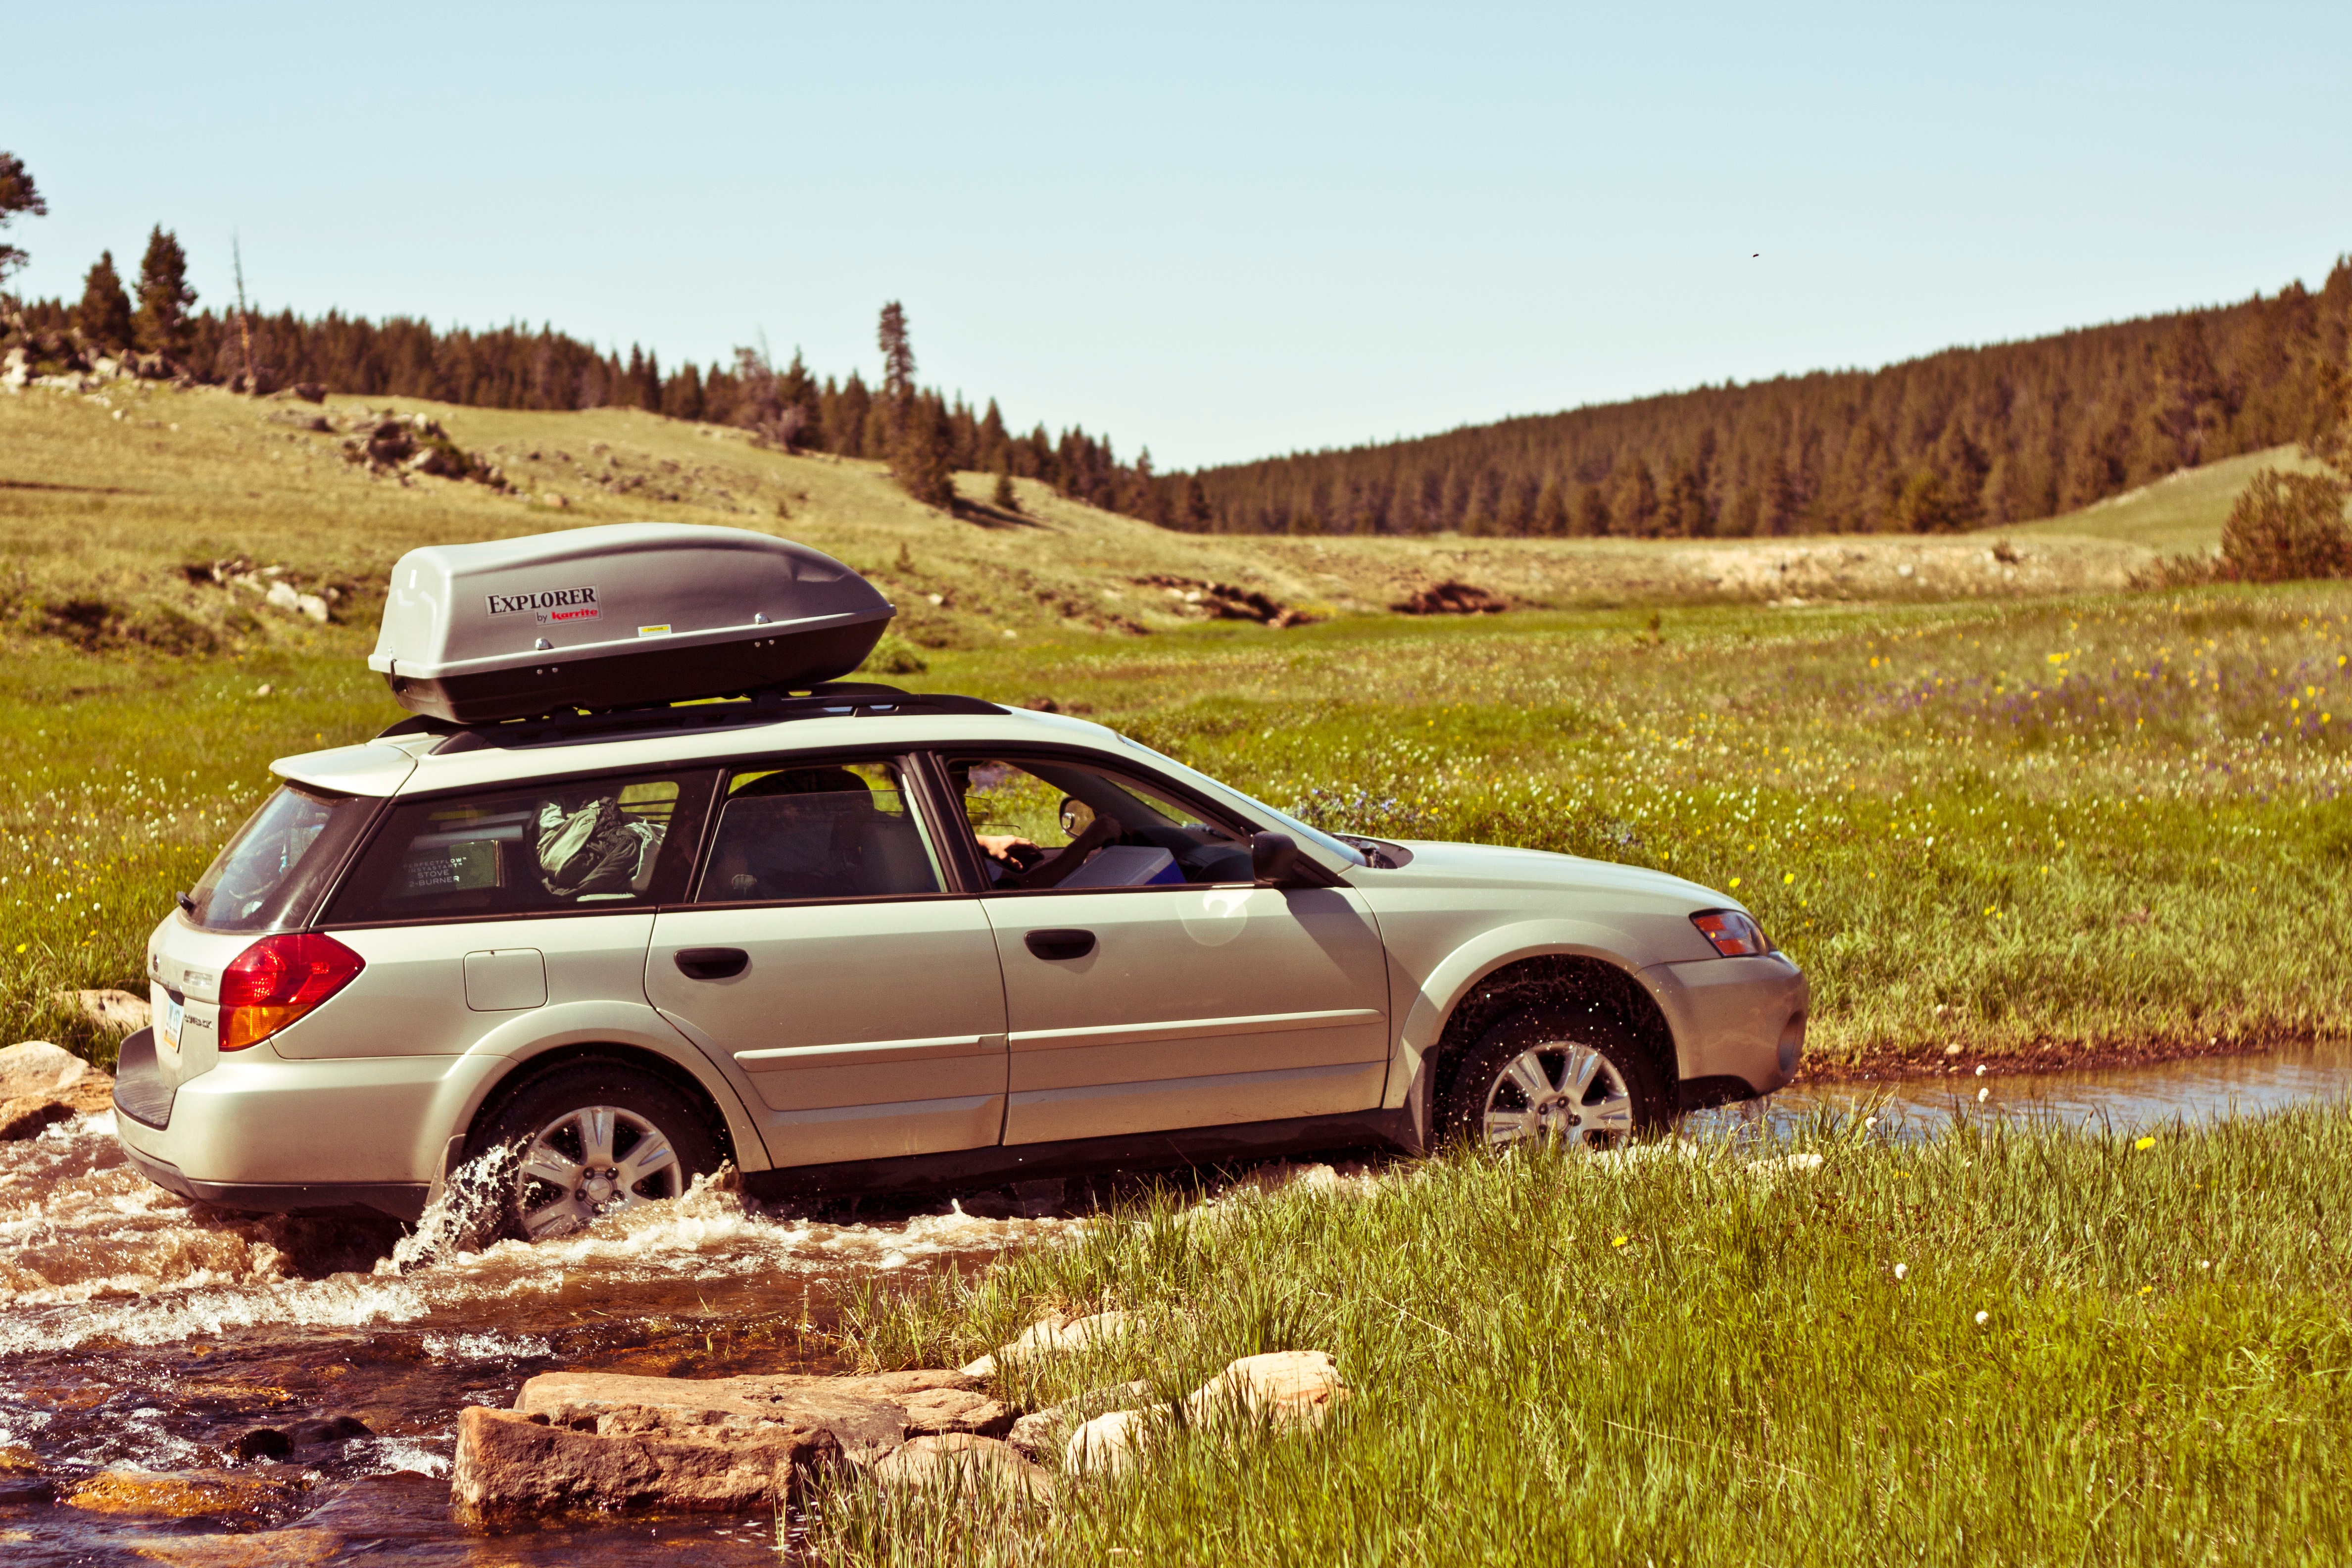
creek, car, wheel, crossing, driving, river, vehicle, sport utility vehicle, automobile make, automotive exterior, off roading